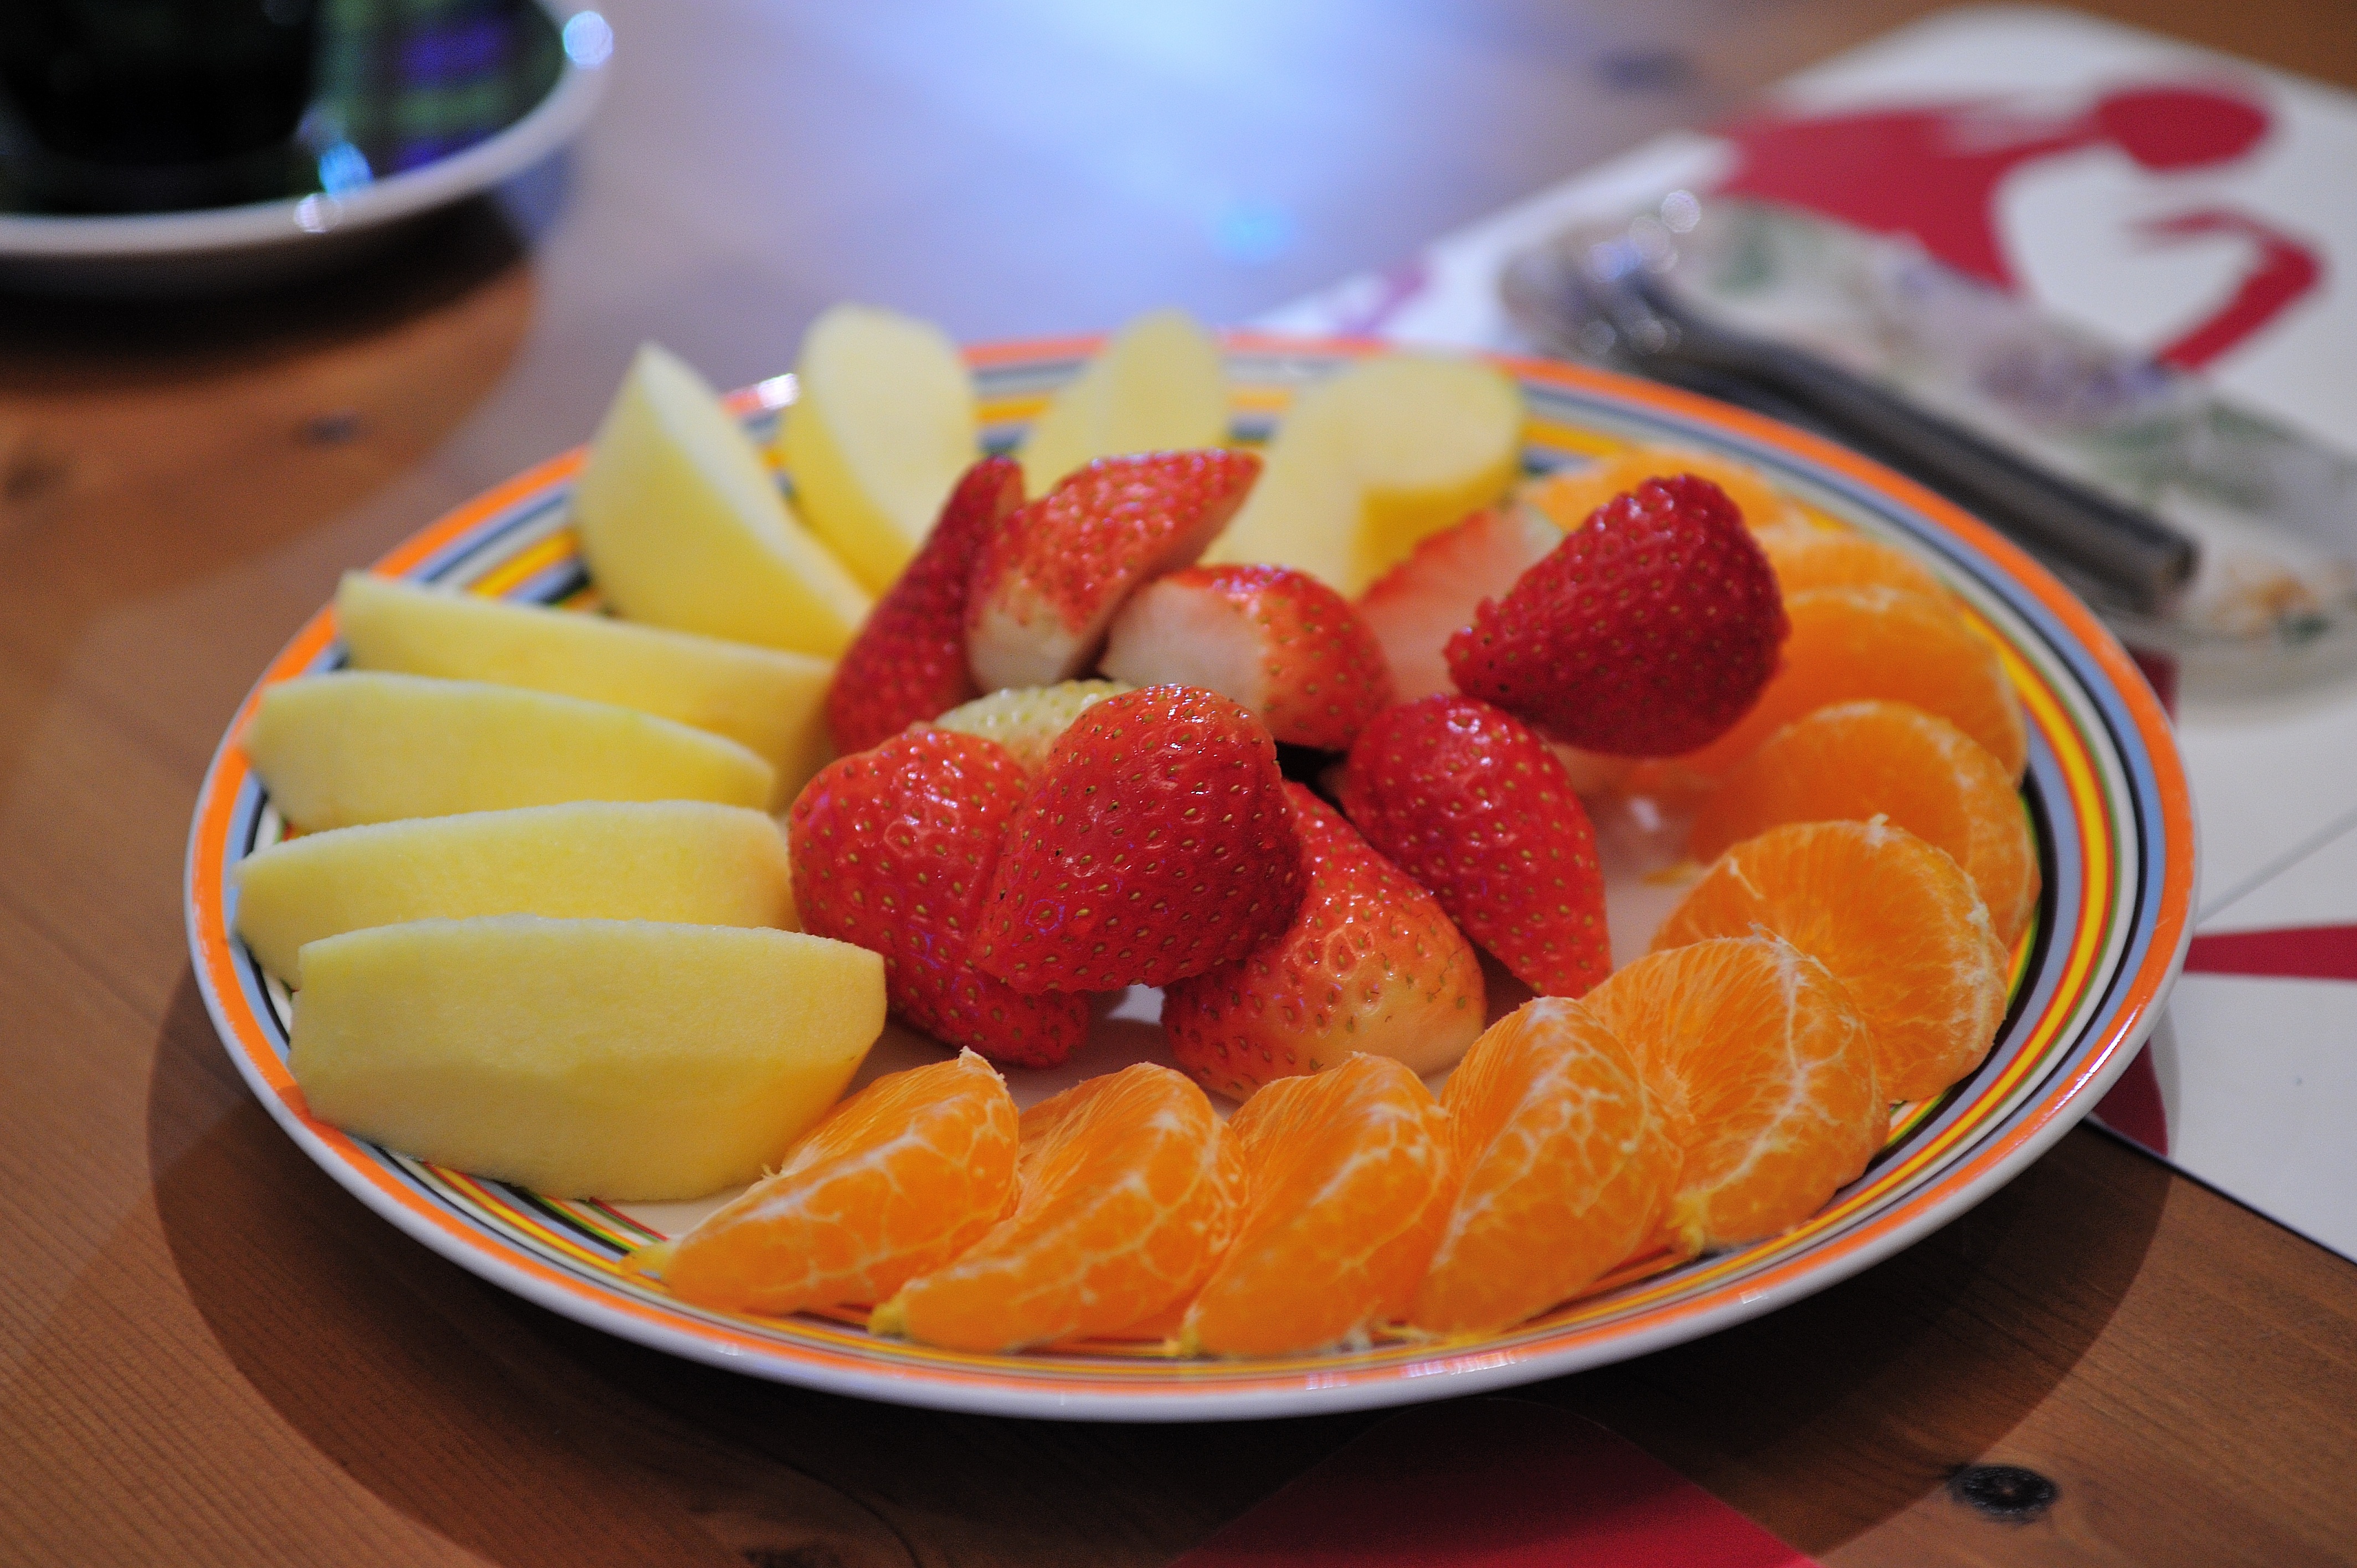
plant, fruit, orange, dish, meal, food, produce, breakfast, dessert, cuisine, sweetness, flowering plant, fruit snacks, land plant